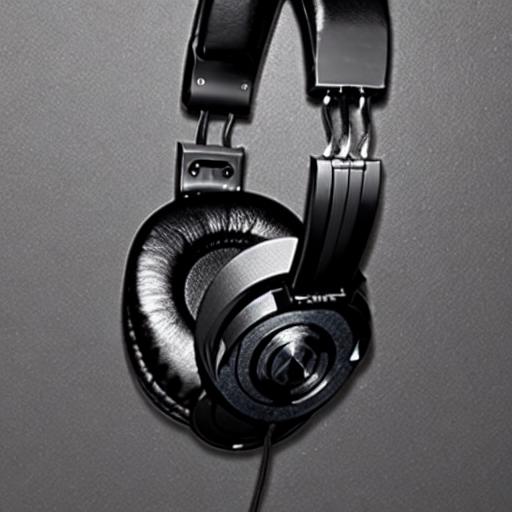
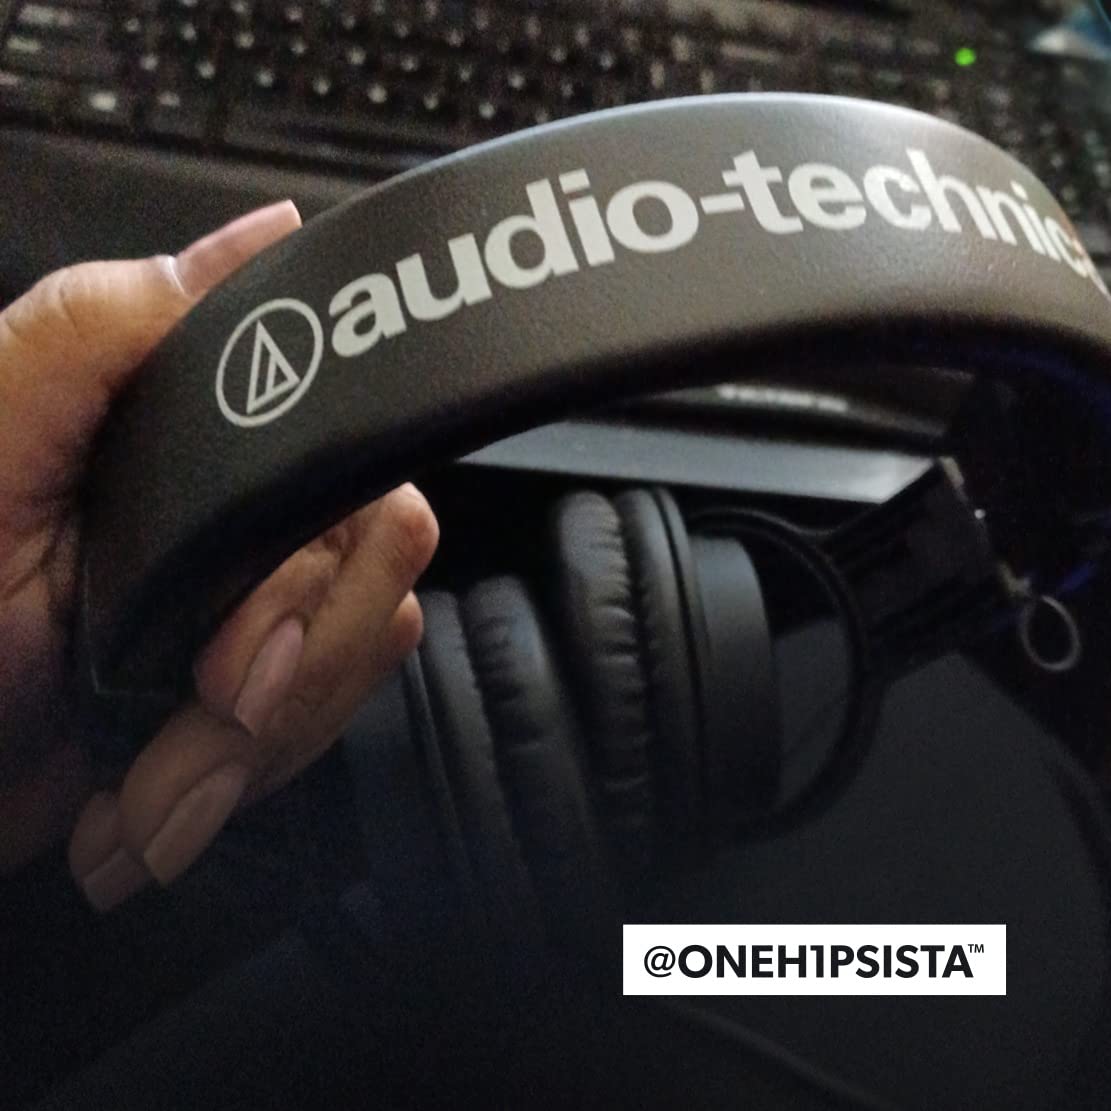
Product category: headphones
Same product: no